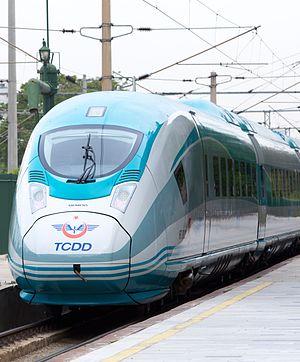
La Turquie, en forme longue la république de Turquie, en turc : Türkiye et Türkiye Cumhuriyeti, est un pays transcontinental situé aux confins de l'Asie et de l'Europe. Elle a des frontières avec la Grèce et la Bulgarie à l'ouest-nord-ouest, la Géorgie et l'Arménie à l'est-nord-est, l'Azerbaïdjan et l'Iran à l'est, l'Irak et la Syrie à l'est-sud-est. Il s'agit d'une république à régime présidentiel dont la langue officielle est le turc. Sa capitale officielle est Ankara depuis le 13 octobre 1923. La Turquie est bordée au nord par la mer Noire, à l'ouest par la mer Égée et au sud-ouest par la partie orientale de la mer Méditerranée : le bassin Levantin. La Thrace orientale et l'Anatolie sont séparées par la mer de Marmara.
Le YHT est un service de transport ferroviaire à grande vitesse de la TCDD, société nationale des chemins de fer turque. Il circule actuellement sur deux lignes à grande vitesse: la LGV Ankara-Istanbul et la LGV Ankara-Konya.